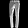
Label: Trouser